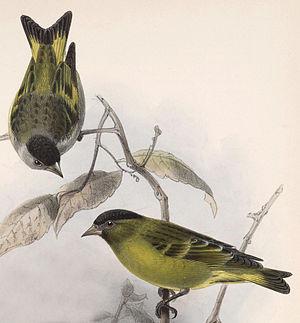
Le Tarin sombre est une espèce de passereaux appartenant à la famille des Fringillidae.